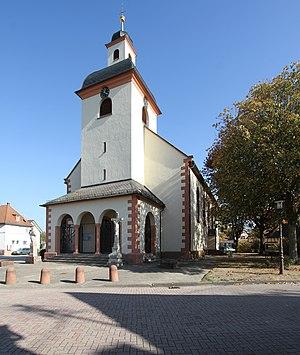
Église Saint-Gilles à Rastatt-Ottersdorf.